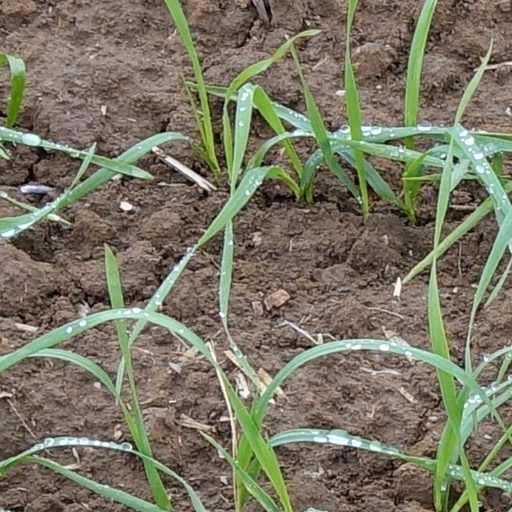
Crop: wheat